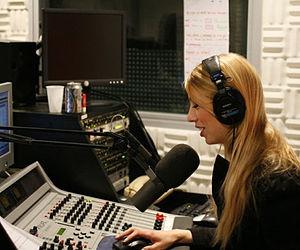
Ginie Van de Noort, née le 25 décembre 1979 à Compiègne dans le département de l'Oise, est une journaliste, présentatrice de télévision et de radio française.